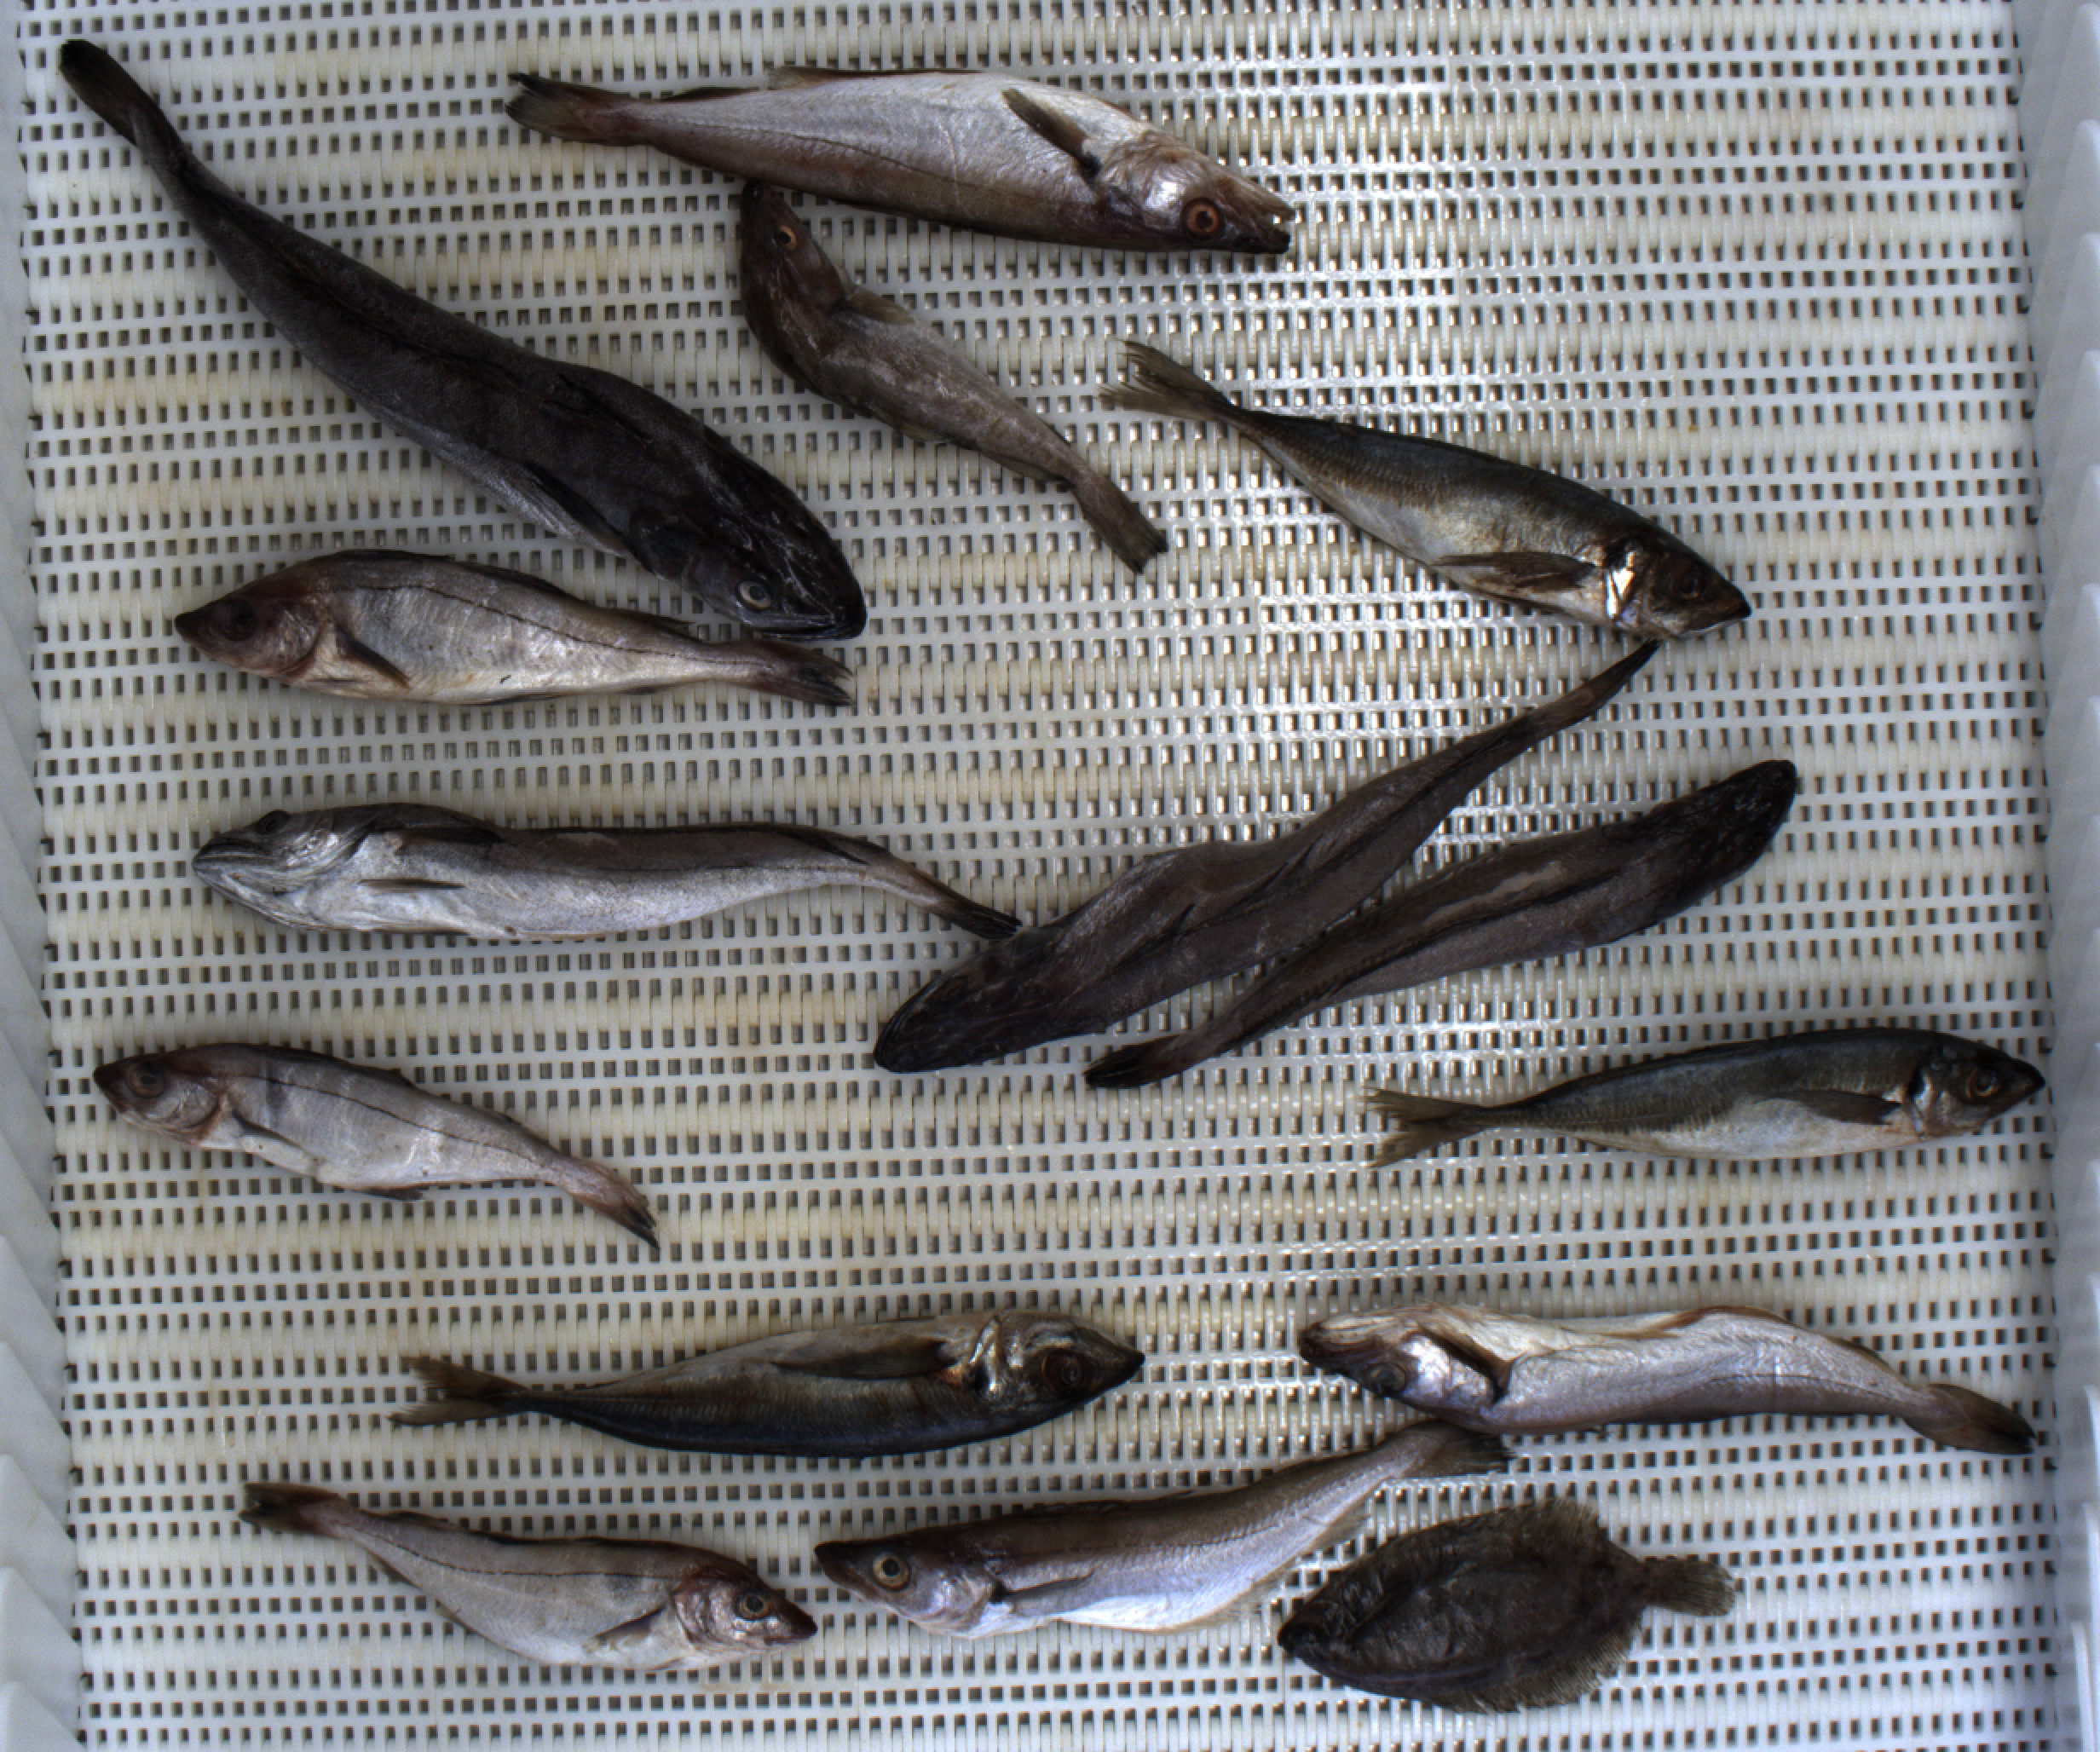
Total fish: 15
Cod: 1
Haddock: 3
Whiting: 3
Hake: 4
Horse mackerel: 3
Saithe: 0
Other: 1